Ethics of eating meat

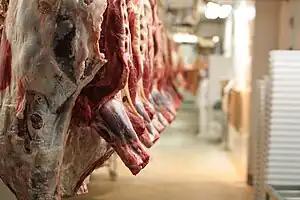
Cattle carcasses in a slaughterhouse

Conversations regarding the ethics of meat eating have been ongoing for thousands of years, possibly longer. Pythagoras, a Greek mathematician and philosopher who lived during the 6th century BC, made the case against eating animals on grounds of their having souls like humans. Taking an entirely different approach, Plato, an Athenian philosopher who lived during the 4th century BC, argued that meat is a luxury item that requires a lot of land to procure. As a result, he stated that the unmoderated consumption of meat would lead to conflict over land and, ultimately, an unsustainable society. Xenophon expressed similar concerns to Plato: